Naka District, Kanagawa

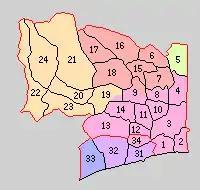
Historic map of Naka District

Naka District was one of the four subdivisions of Sagami Province established by the later Hōjō clan of Odawara during the Sengoku period. In the Edo period, it was nominally part of Odawara Domain, although large portions were "tenryō" territory controlled by the "shōgun" in Edo through various "hatamoto".